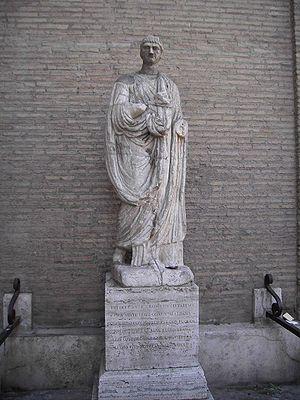
Les statues parlantes de Rome sont une forme anonyme d'expression politique romaine.
Abbé Luigi est l'une des statues parlantes de Rome. Comme les cinq autres « statues parlantes », des pasquinate, c'est-à-dire des satires irrévérencieuses se moquant des personnalités publiques, sont affichées à côté d'Abate Luigi aux XIVᵉ et XVᵉ siècles.